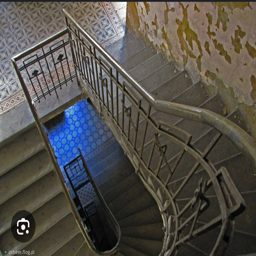
Burg Gutenberg